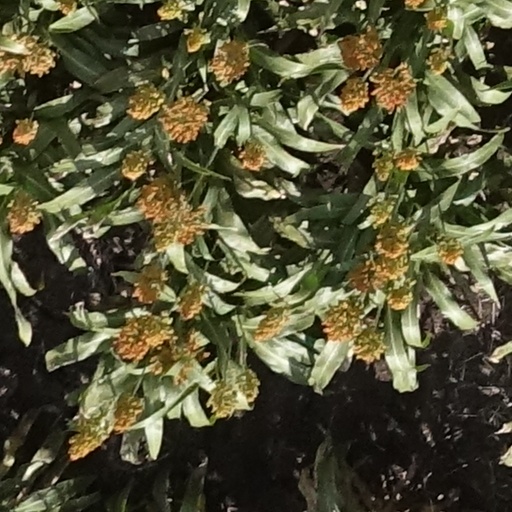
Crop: sorghum